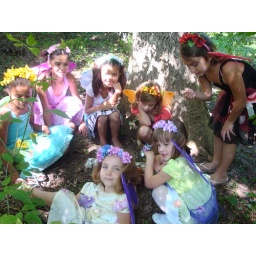
all of the girls sat around the fairy dinning table